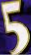
Number: 5